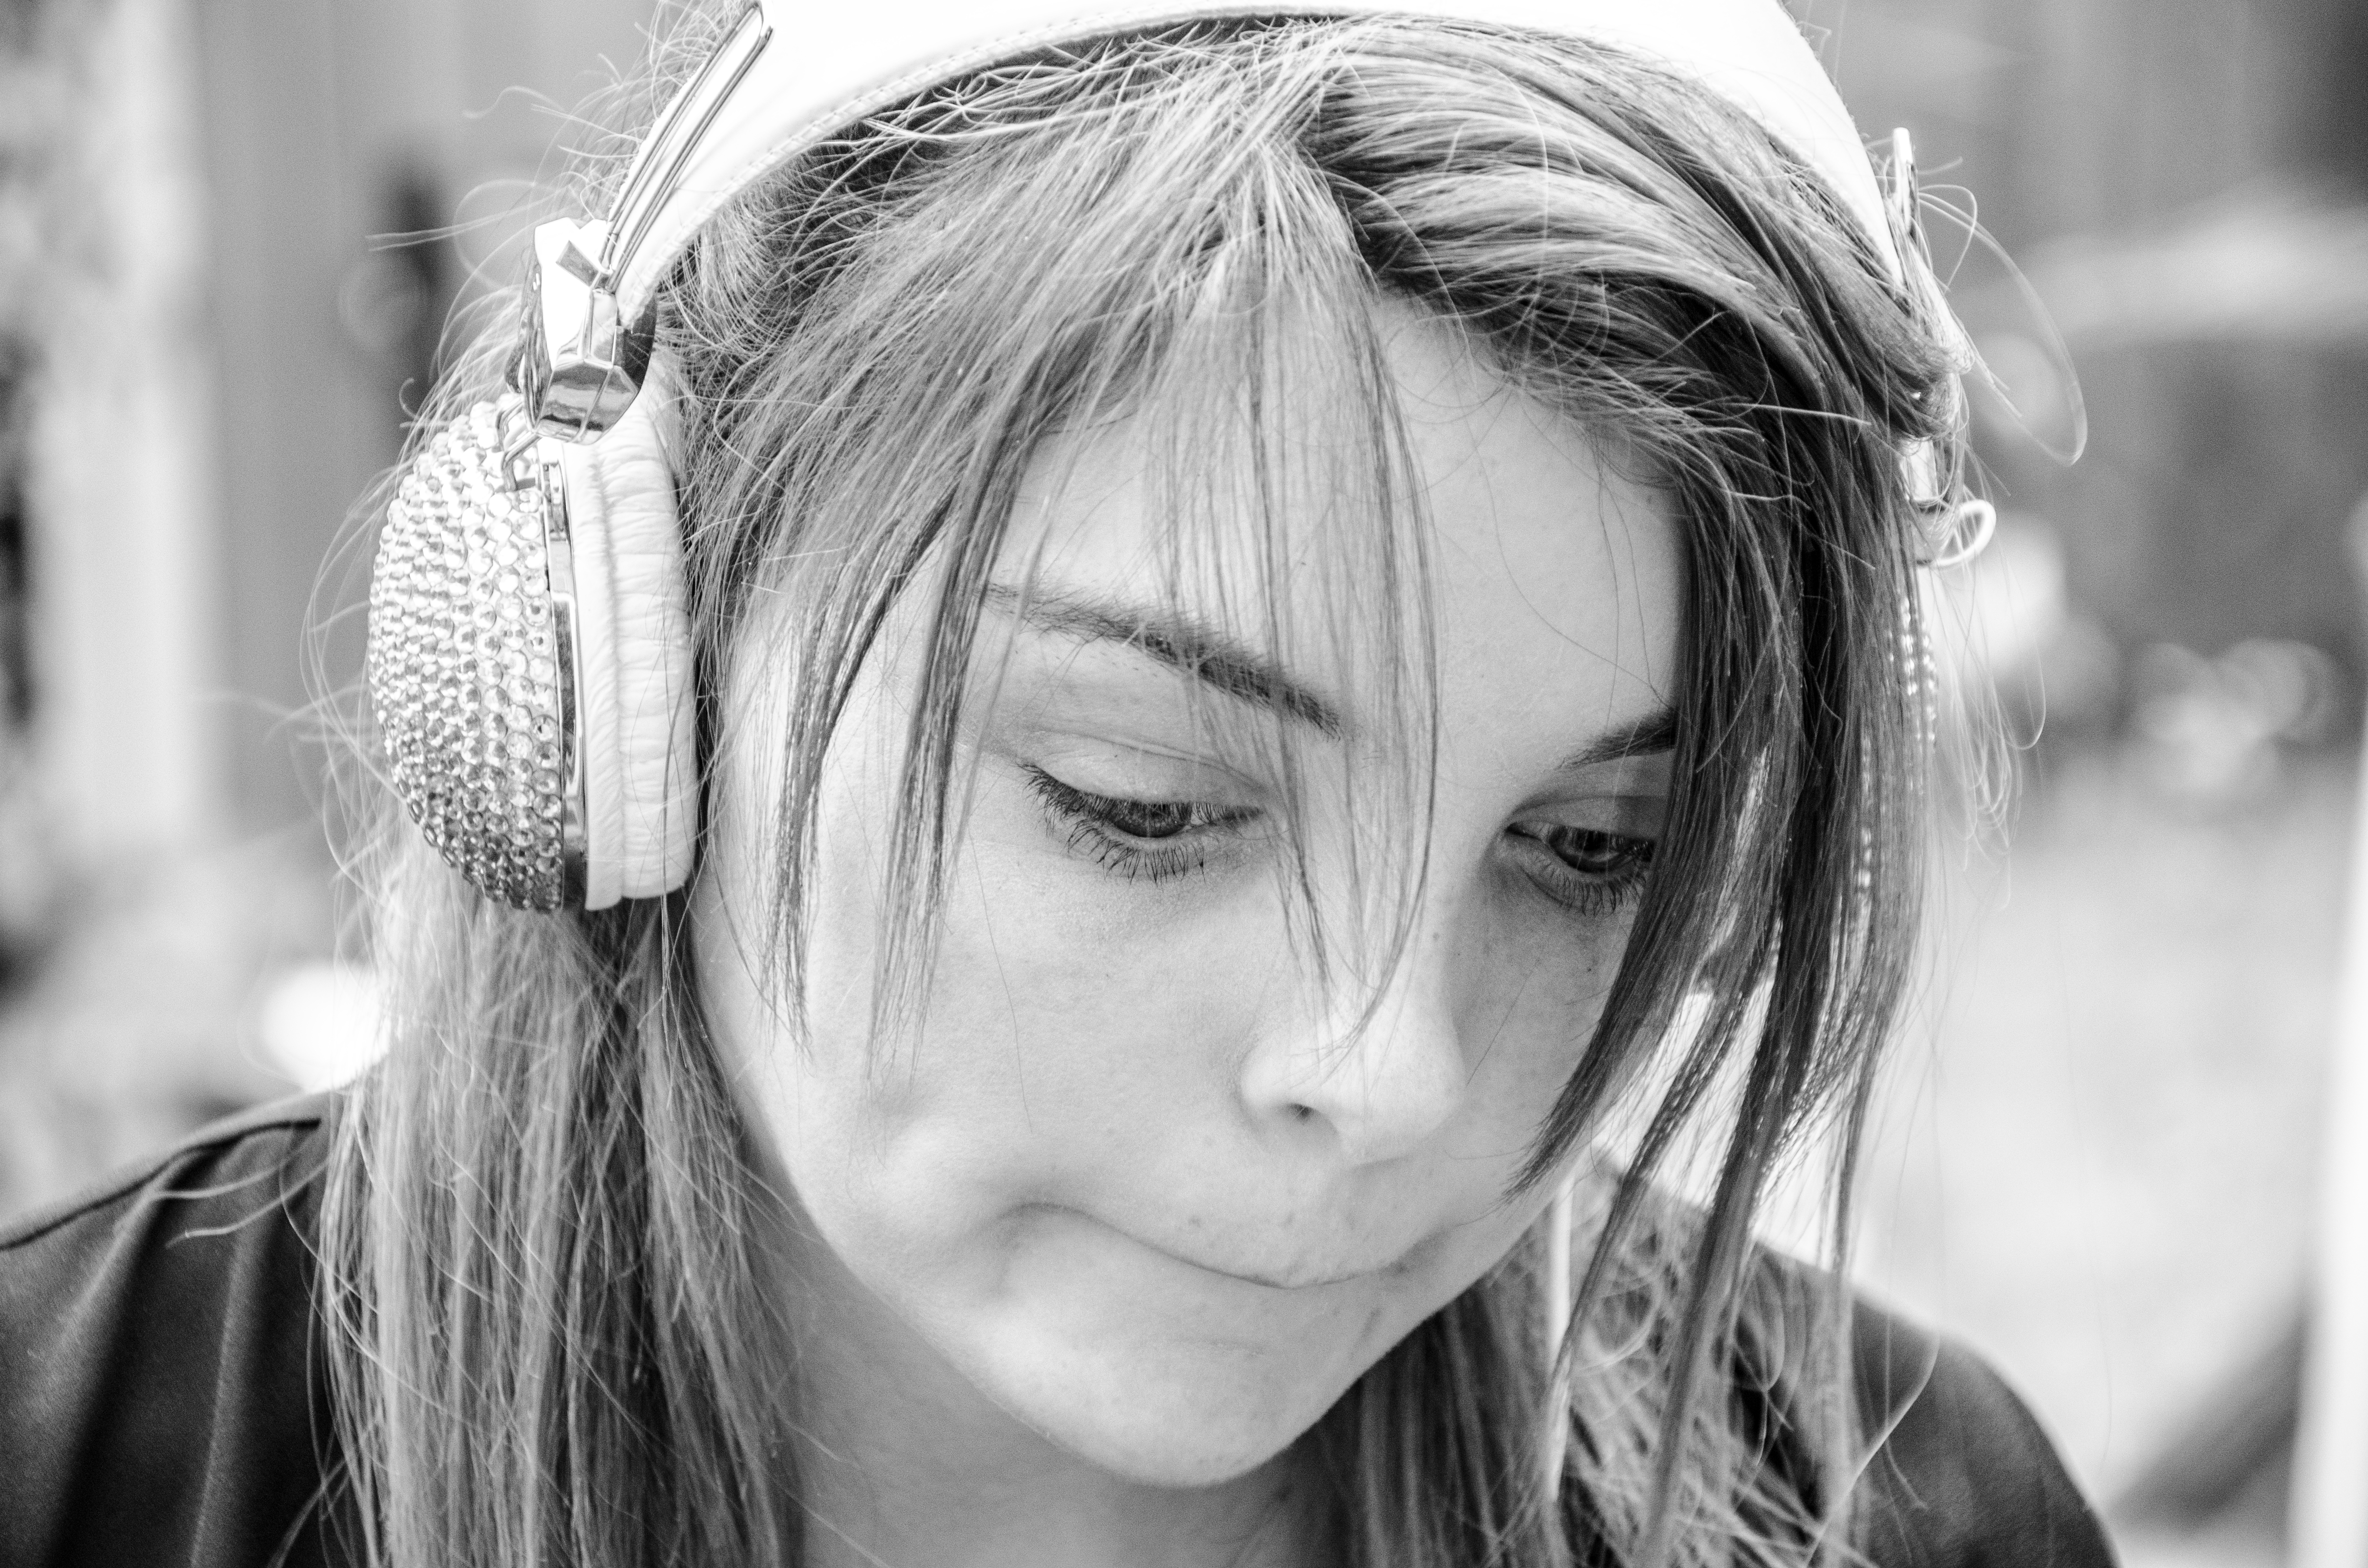
iphone, person, music, bokeh, black and white, people, girl, woman, hair, white, street, photography, thought, portrait, model, youth, crop, fashion, nikon, pensive, black, monochrome, lady, modern, facial expression, hairstyle, teenager, long hair, england, face, london, free, elements, decision, headphones, eye, head, photoshop, unitedkingdom, beauty, zoom, expression, freeuse, raw, blond, image, organ, nikkor, d7000, emotion, kelsey, nikond7000, itunes, cocochanel, nikkor18140, dimple, apprentice, pondering, hvpeople, freeculturalwork, nikon18140lens, brown hair, monochrome photography, portrait photography